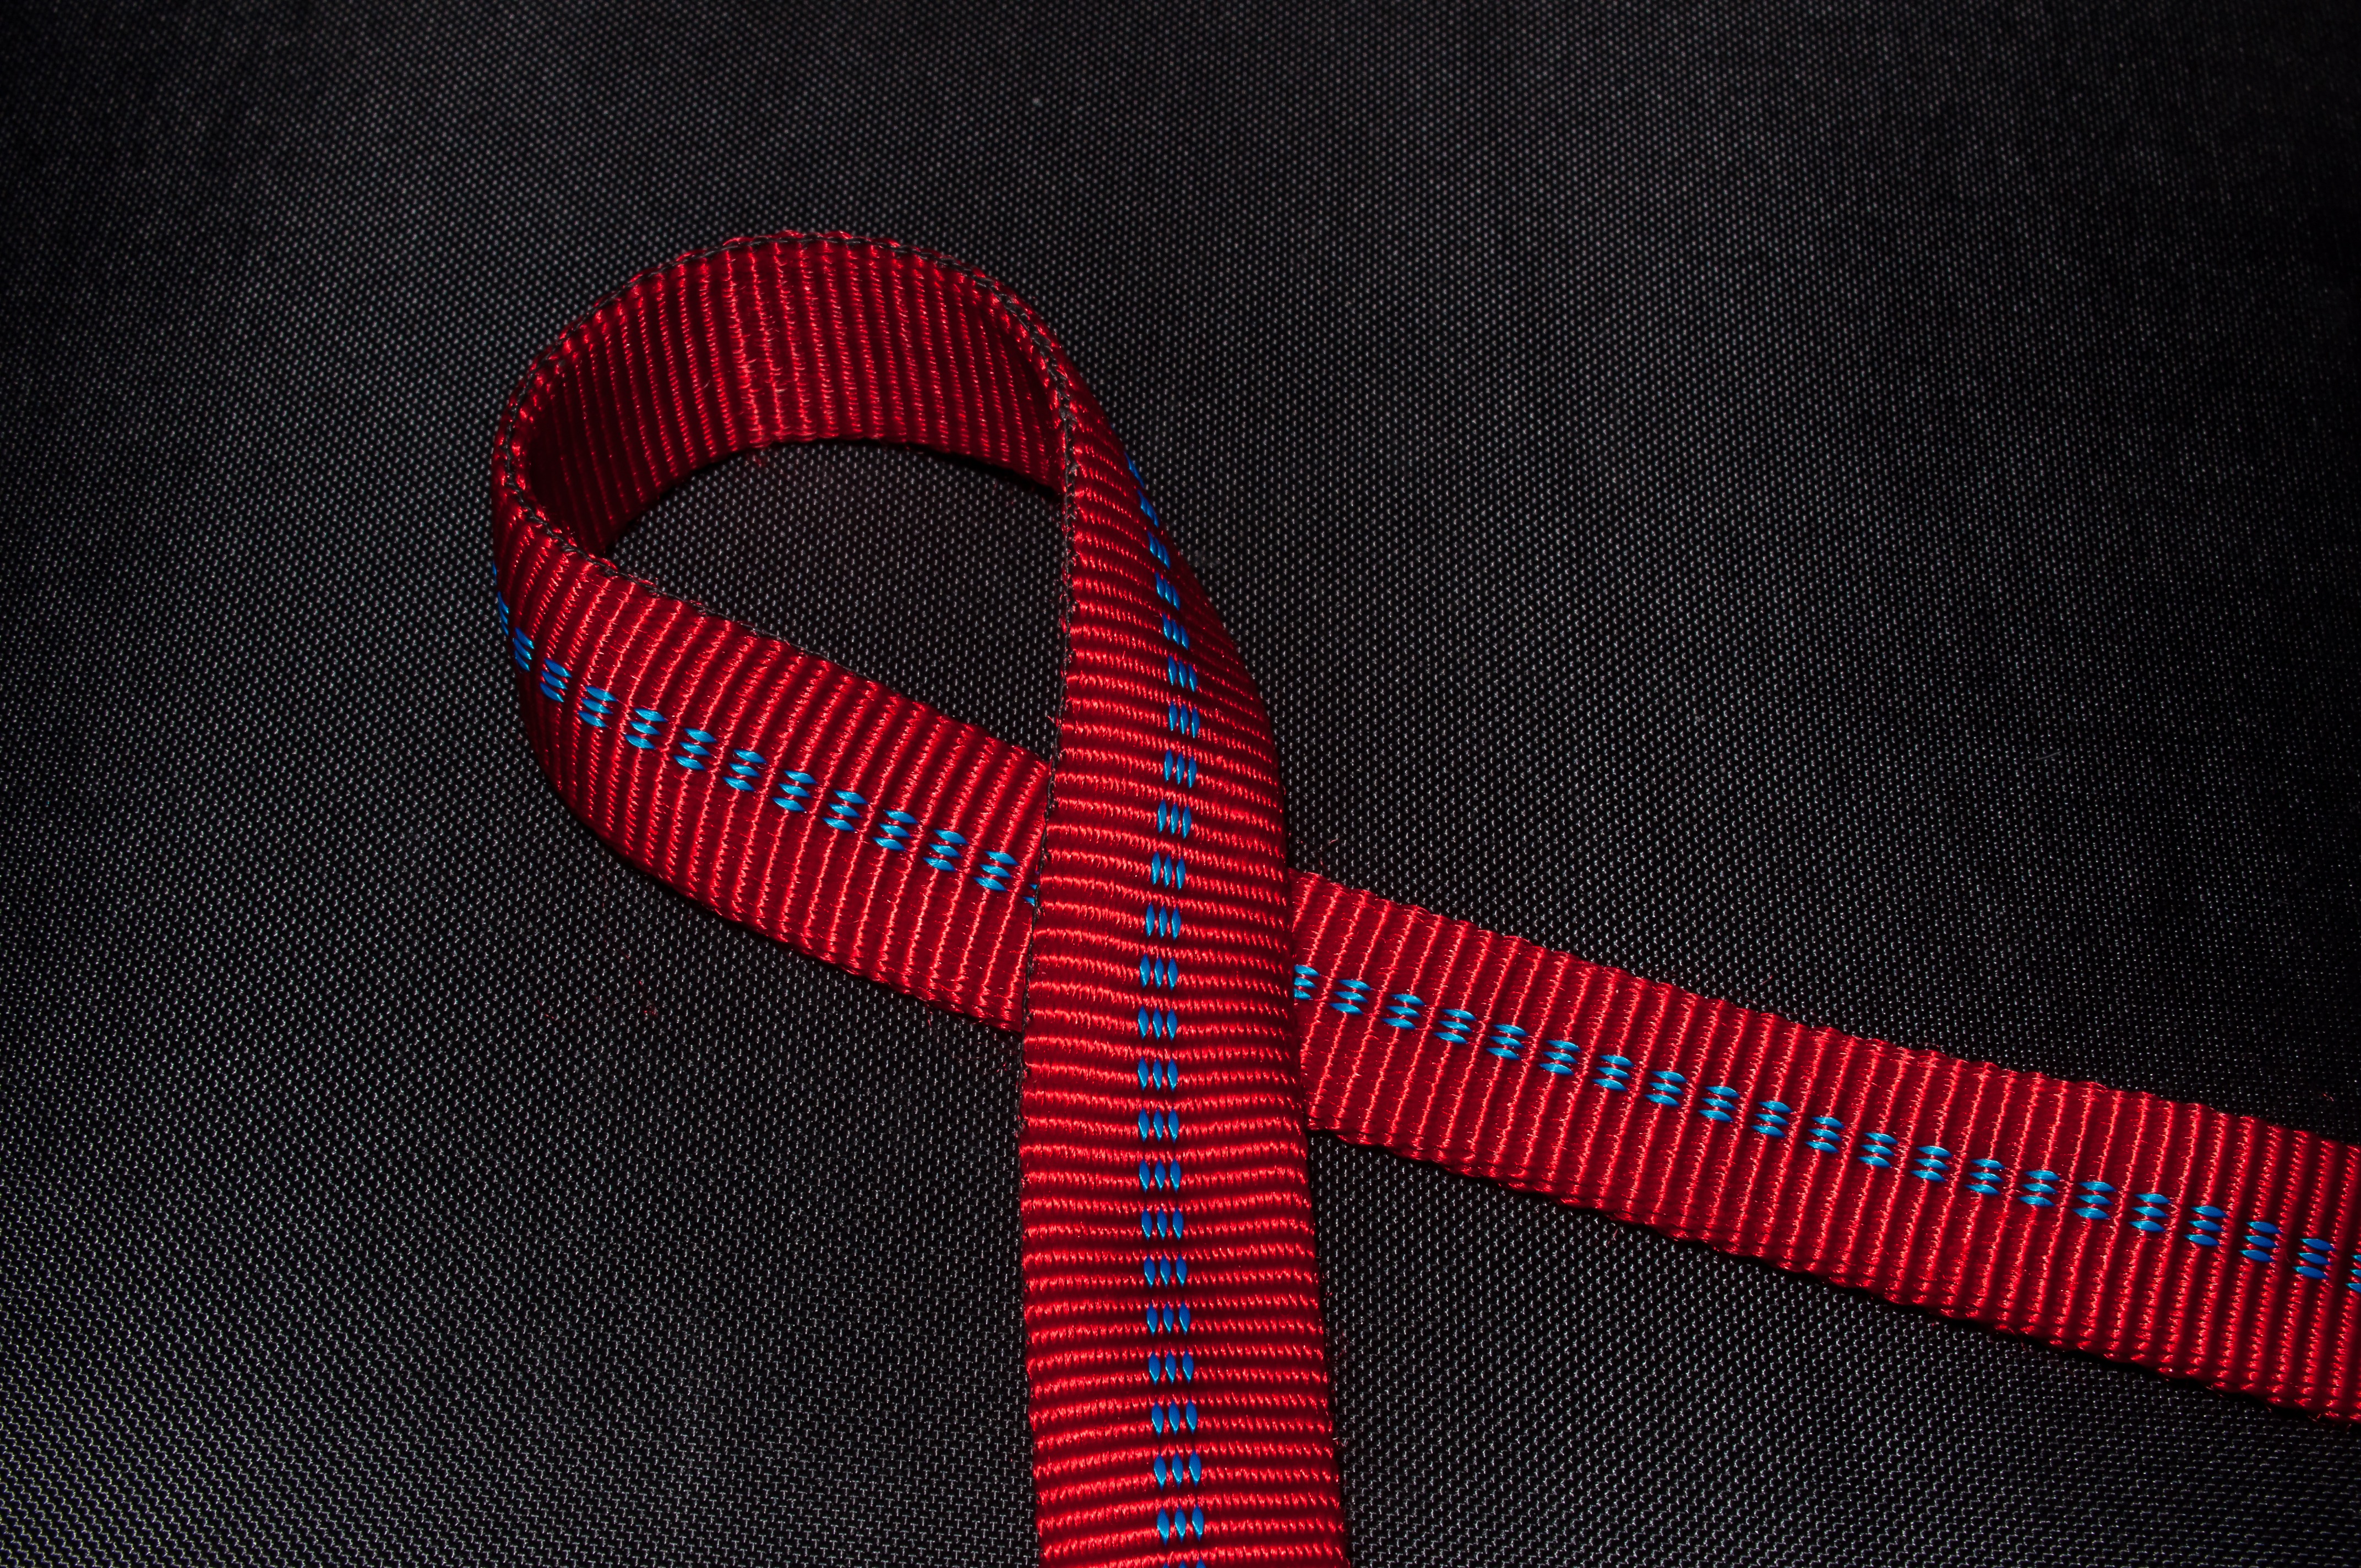
line, red, black, circle, font, knot, sling, necktie, fashion accessory, hose band